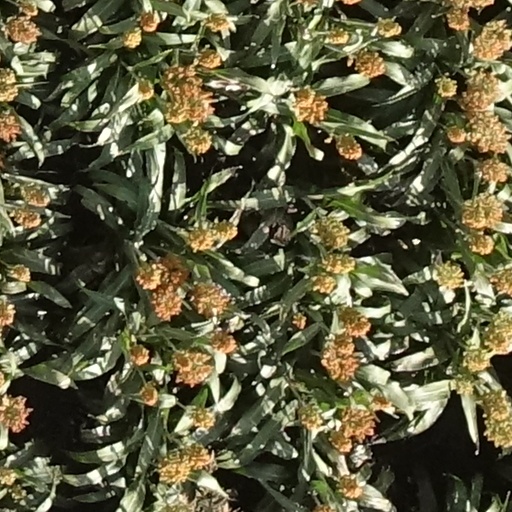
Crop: sorghum